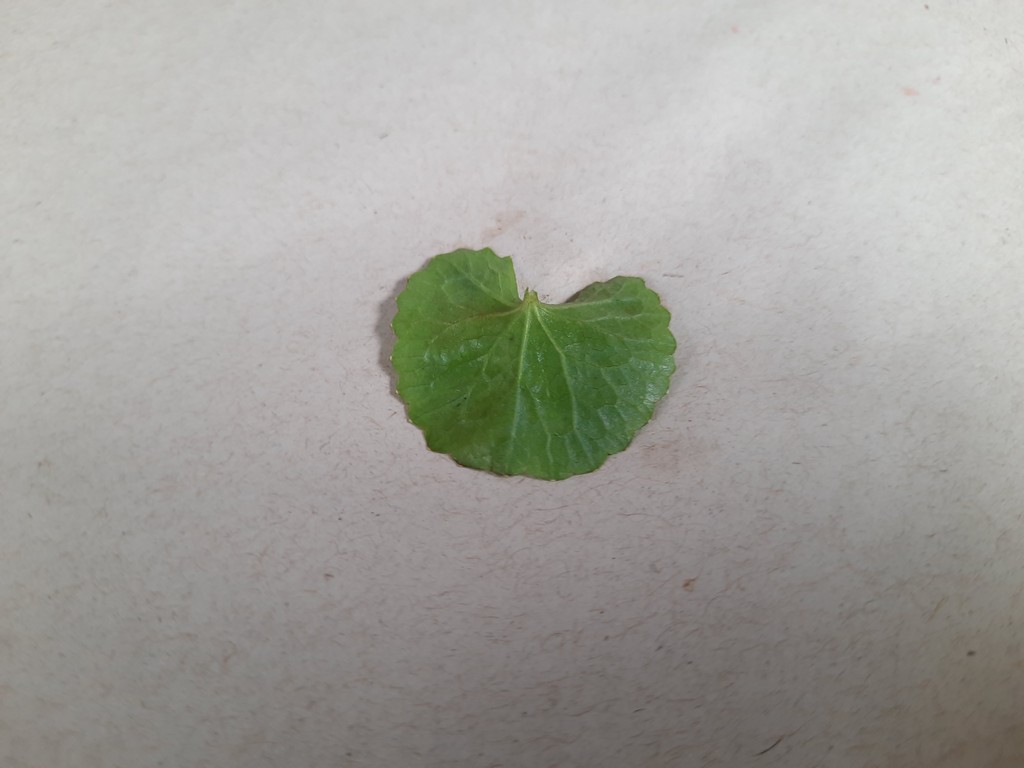
Label: Healthy